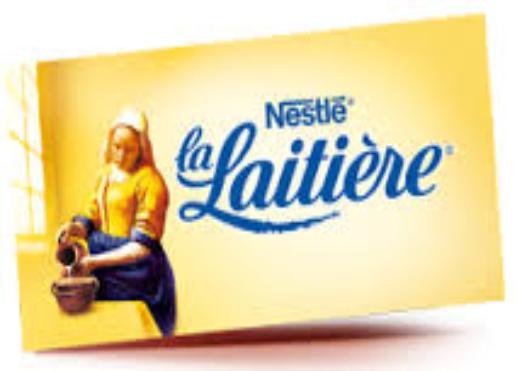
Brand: La Laitiere
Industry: Food